Bellver Castle

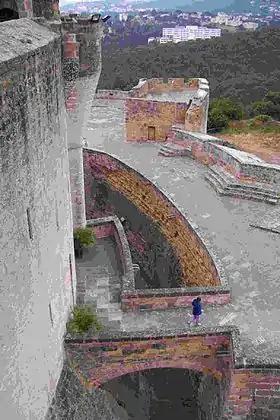
Internal portal, valley, revellí and eaves at the background

The castle originally served as a residence for the Kings of Mallorca after the conquest of Majorca from the Almohad Caliphate Taifa of Majorca, whenever they were not staying in mainland Europe, and was subsequently seldom used as a residence for viceroys during the 17th century. As a fortification, it suffered and successfully resisted two sieges during the Middle Ages; the first of them in 1343, during Peter IV of Aragon's campaign to reincorporate the Majorcan territories to the Crown of Aragon, and then again in 1391 during an anti-semitic peasant revolt. The castle has only fallen once in its history into enemy hands, in 1521 after an assault during the Majorcan second Revolt of the Brotherhoods.